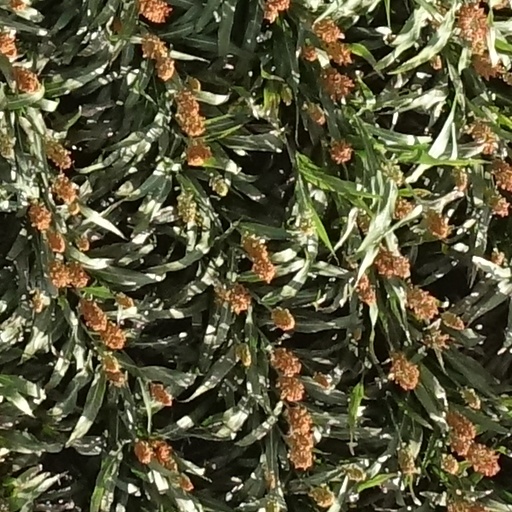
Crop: sorghum